Queen Alexandra Military Hospital

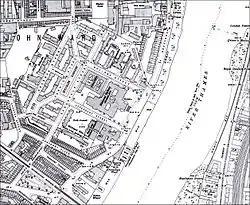
Ordnance Survey maps of London extract for 1916 showing location of the hospital, art gallery and medical college and the octagonal outline of the former Millbank Prison on the entire site still visible

The hospital was officially opened by King Edward VII and his wife Queen Alexandra, who was the president of the Queen Alexandra's Royal Army Nursing Corps, in July 1905.